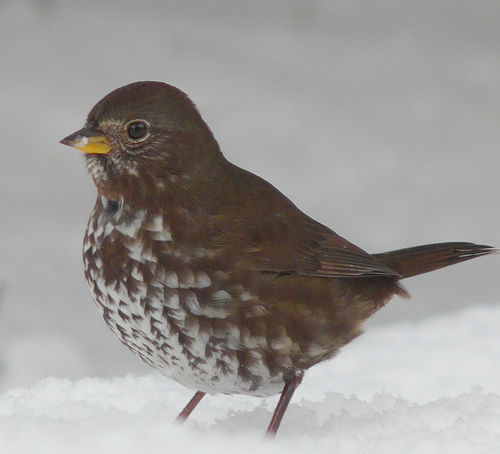
plumage all black with a plump looking bodya brown bird with white and brown feathered belly and breast and small pointed yellow bill.
this small bird has a straight beak. also it has beautiful brown feathers with white feathers on the breast.
this is a mostly brown bird with white feathers beginning around the face and traveling down to the belly
this brown bird with a white underbelly has a yellow beak and large brown eyes.
this brown bird has brown and white breast and belly and a beak that's gray on top and yellow on bottom.
this is a small brown bird that has white spots on its breast and belly and a beak that's gray on top and yellow on bottoma stout short brown bird with white feathers mixed into the chest.
the bird has a small yellow bill and a spotted brown back.
this bird is brown and white in color, and has a sharp beak.
Species: Fox Sparrow